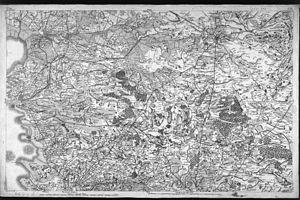
Carte de Cassini de La Rochelle et de ses environs, à partir de relevés effectués entre 1765 et 1767.
Cet article présente les faits marquants de l'histoire de la commune de La Rochelle située dans l'Ouest de la France.
Le Canal de Marans à La Rochelle, situé en Charente-Maritime, est appelé également canal de Rompsay en arrivant à La Rochelle.